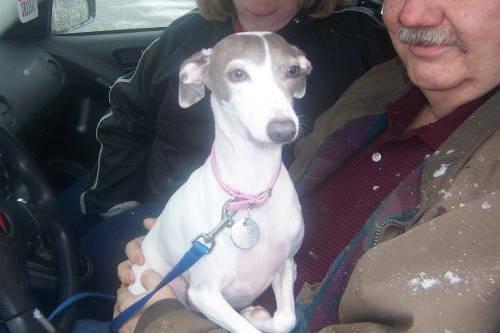
dog